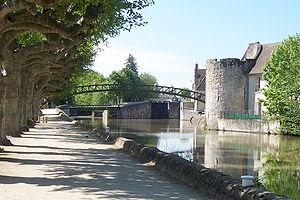
France - Loiret - Montargis - Passerelle Victor Hugo, built by Gustave Eiffel in 1891 over the canal de Briare
Montargis est une commune française située dans le département du Loiret, en région Centre-Val de Loire.